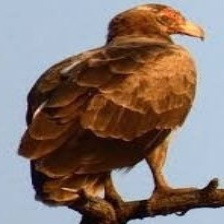
Species: PALM NUT VULTURE
Scientific name: GYPOHIERAX ANGOLENSIS
ImageNet parent category: vulture